Sickingen Heights

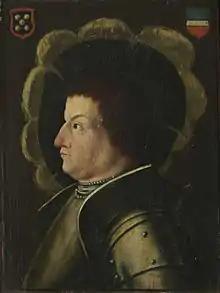
Franz von Sickingen, best known member of the House of Sickingen

The Sickingen Heights form a landscape in the western part of the German state of Rhineland-Palatinate. The region was named after the family of imperial knight, Franz von Sickingen (1481–1523), because most of the area belonged to the territory of the House of Sickingen in the Middle Ages.